Sōji-ji

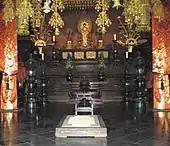
Butsuden

The core of the temple consists of seven structures forming the so-called "Shichidō garan". The "sanmon" gate, built in 1969, is, according to the temple's pamphlet the largest such structure in Japan. Itō Chūta (1867–1954) designed the "Daiso-dō" or Hattō, which honors Keizan and other founders, and the "Senbutsujo", the hall used as the monks' main training center and to ordain monks. The Sanshōkaku, constructed in 1990 and equipped with computers and other modern amenities, is a visitors' center for practice and workshops for lay persons aimed at fulfilling Keizan "Zenji's" vow to help all sentient beings. The "Butsuden" (Buddha Hall) enshrines a statue of Gautama Buddha (Shaka Nyorai). The "Shōkurō" contains the bell, the drum, the cloud gong or "umpan", and the wooden drum ("moppan"), used to signal the monks' daily routine. The "Hōkō-dō" is used for memorial rites to ancestors of lay persons, for whom the monks perform services.